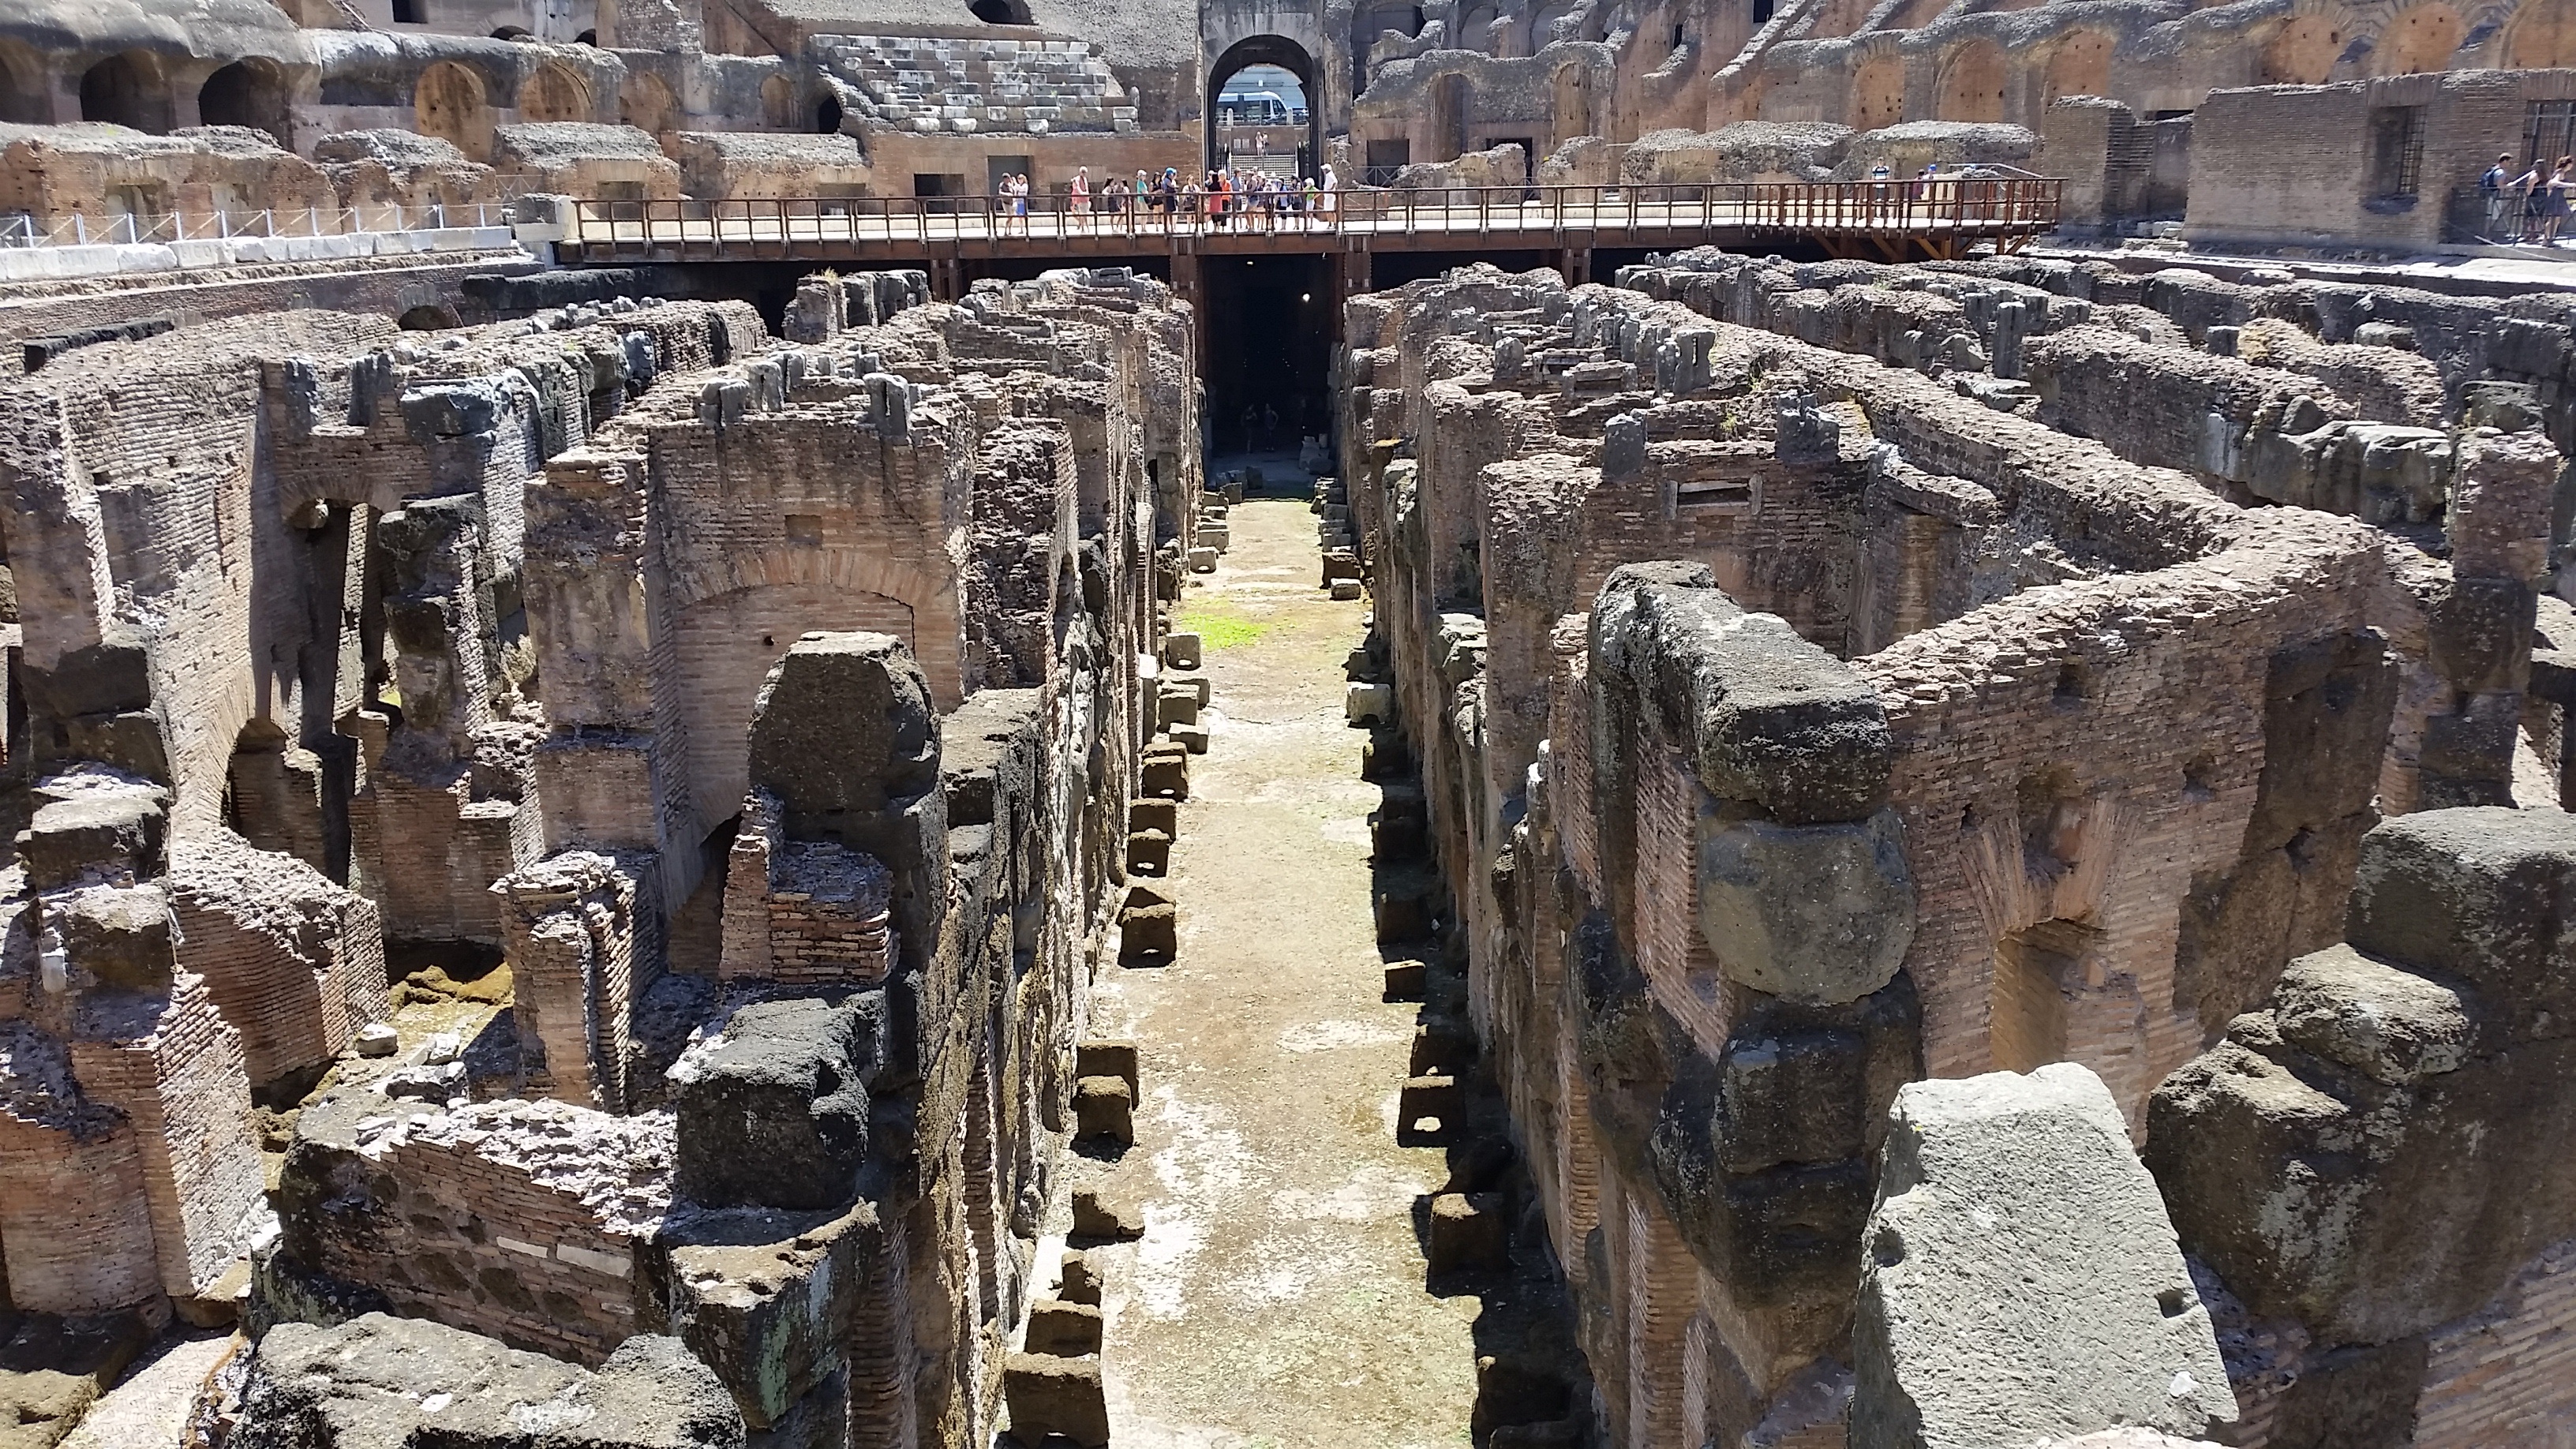
structure, wall, column, italy, rome, temple, ruins, history, amphitheater, ancient rome, coliseum, ancient history, ancient roman architecture